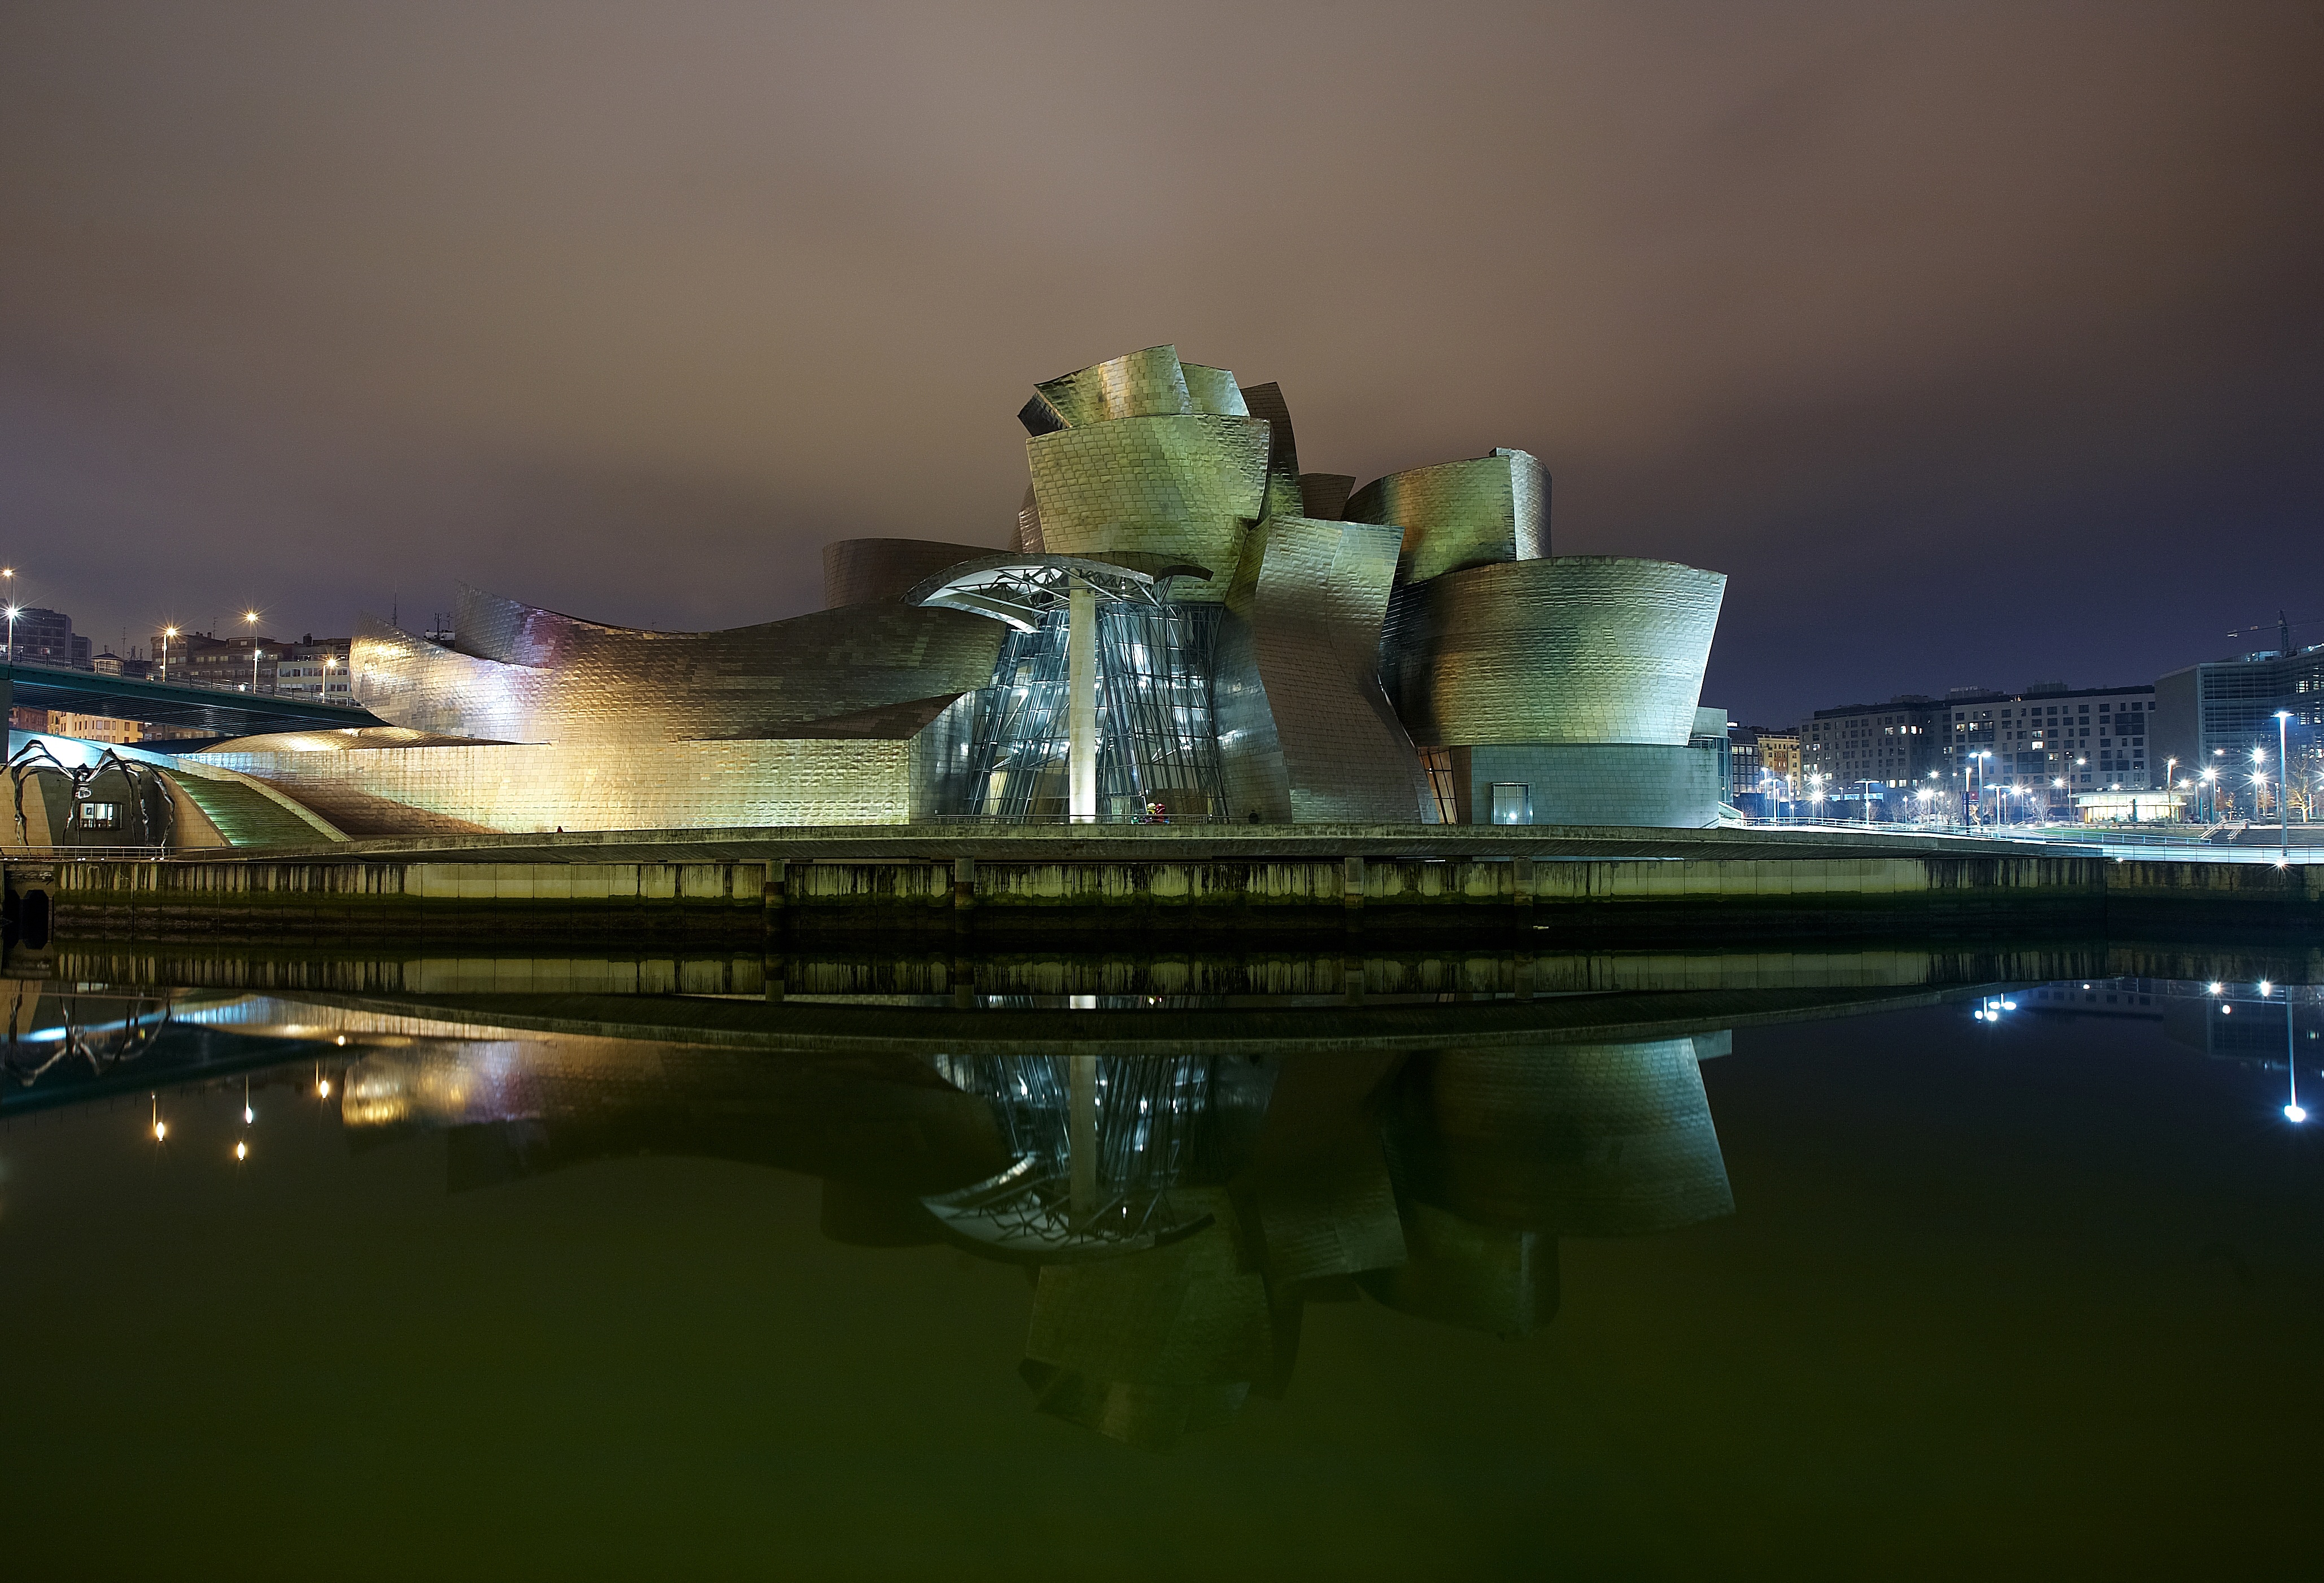
water, light, skyline, night, skyscraper, cityscape, evening, reflection, vehicle, landmark, lighting, stadium, watercraft, atmosphere of earth